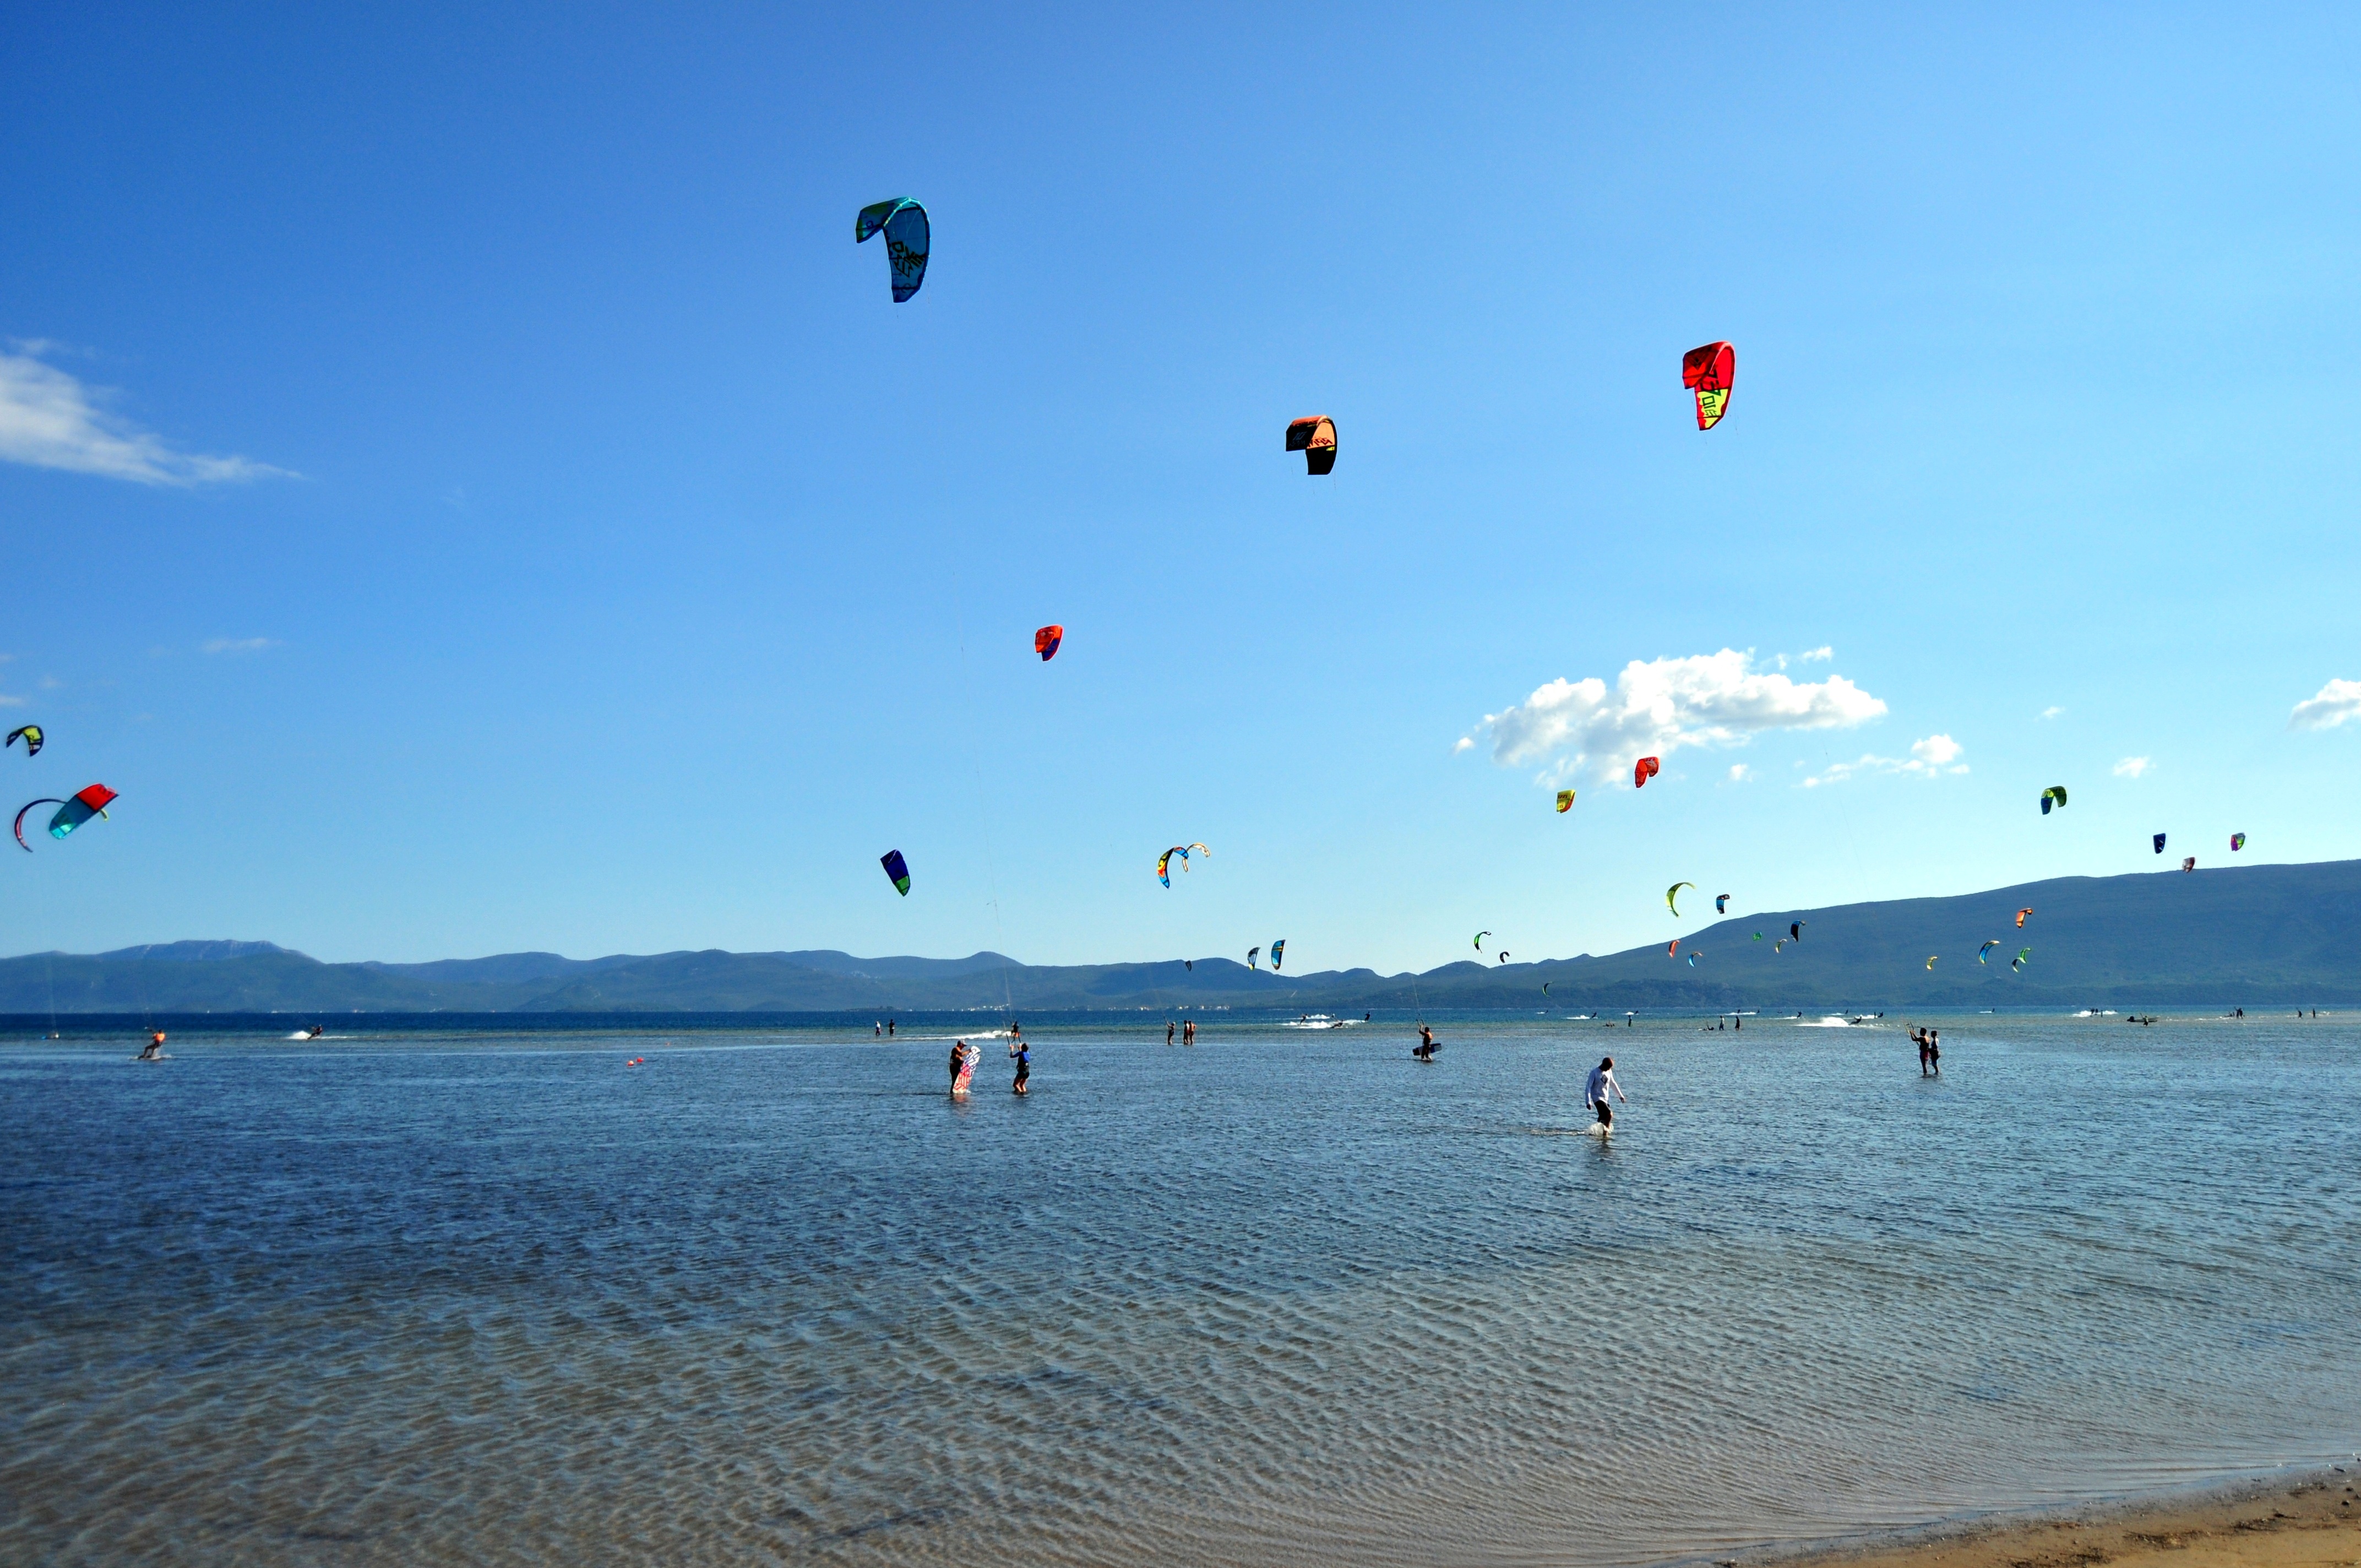
beach, landscape, sea, coast, water, ocean, summer, toy, croatia, sports, holidays, mountains, kitesurfing, water sport, atmosphere of earth, windsports, kite sports, individual sports, mouth of the neretva, neretva delta